Gojiro

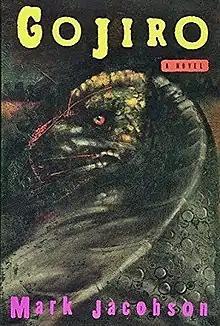
First edition

Gojiro is the 1991 debut novel by former "Esquire" columnist Mark Jacobson. It reinterprets the "Godzilla" film series from the perspective of the daikaiju—not a fictional creature depicted on-screen via suitmation, but an irradiated varanid-turned B-movie star named Gojiro (an homage to "Gojira", the original native proper name in Japanese for Godzilla). Gojiro, a freak mutation with a cynical worldview, suffers the pain of solitude as well as several maladies experienced by entertainers, including drug abuse and suicidal tendencies. The story revolves around his adventures with human friend Komodo, a scientific genius scarred as a child by the atomic bombing of Hiroshima, as they attempt to fulfill their "Triple Ring Promise" to bring about world peace. The odyssey takes them from their home on Radioactive Island—also home to several children, called Atoms, suffering from radiation sickness—to several locations in Hollywood and the Trinity site in New Mexico.